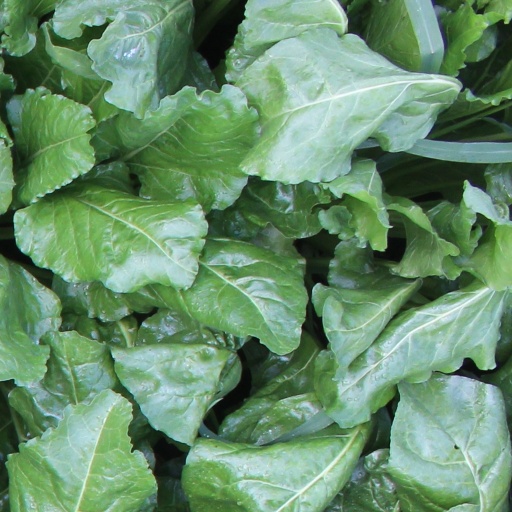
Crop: sugar beet